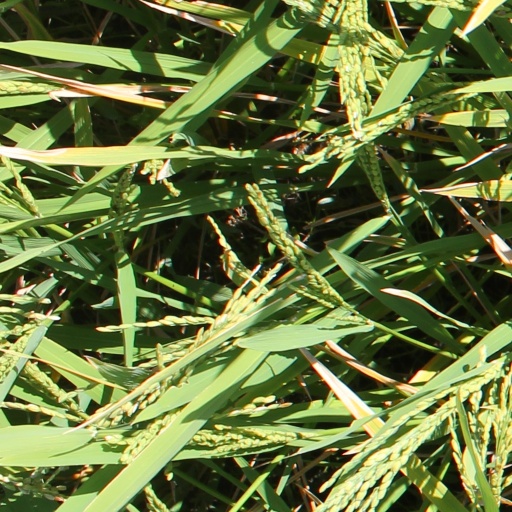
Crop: rice